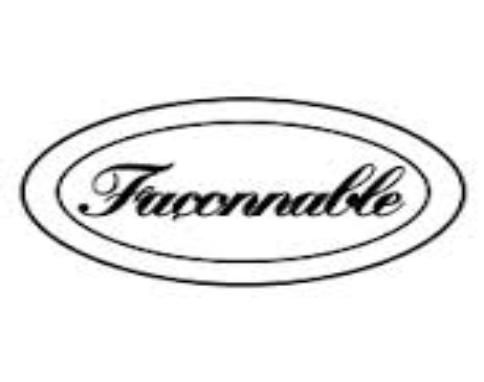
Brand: Faconnable
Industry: Clothes